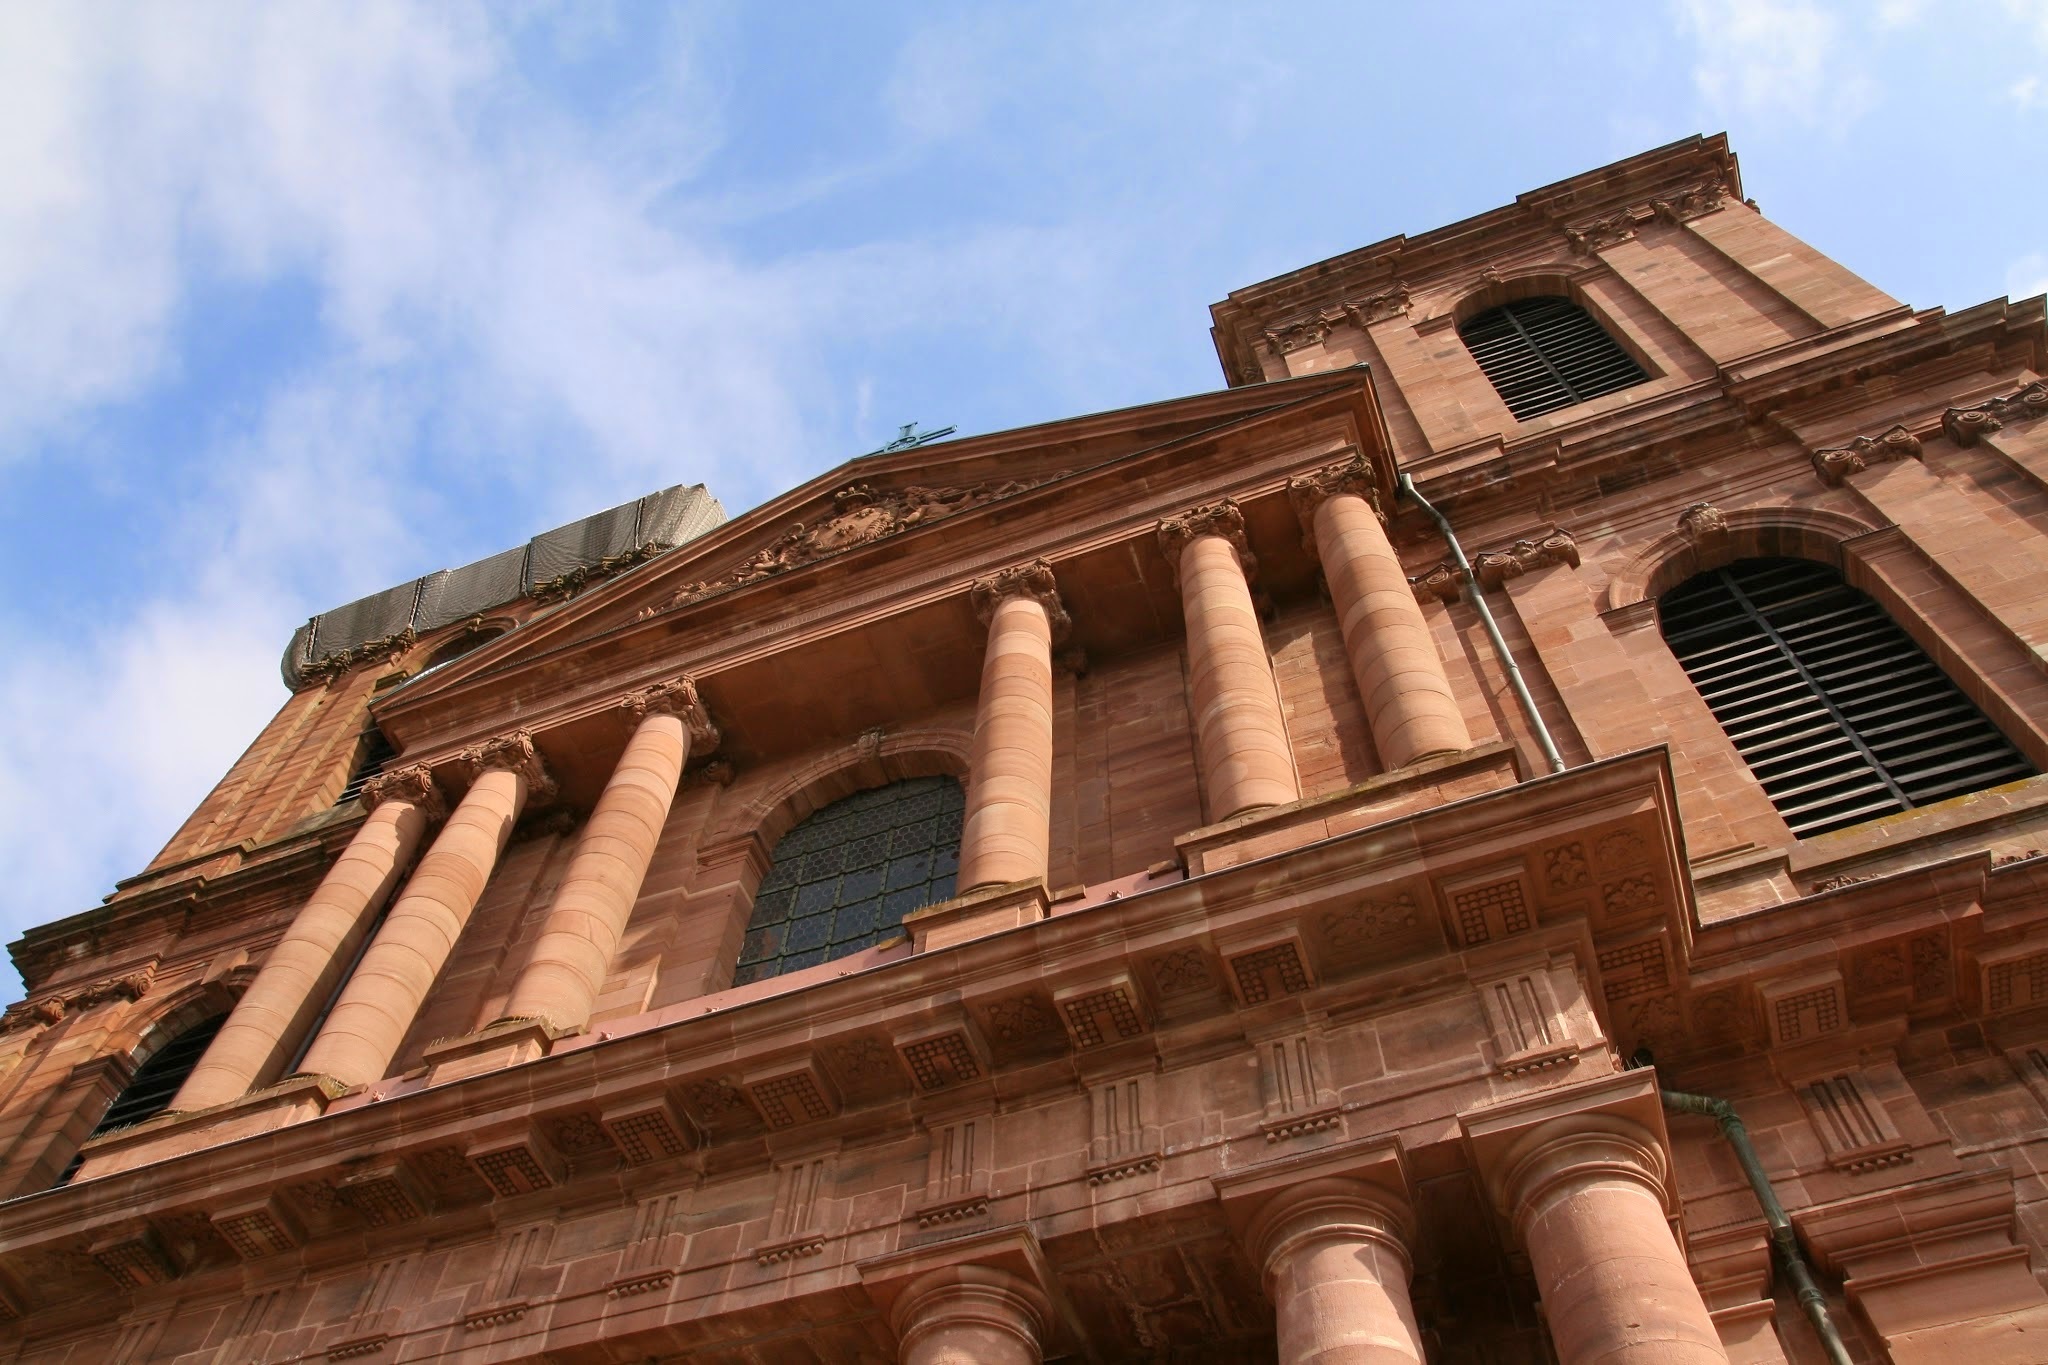
architecture, perspective, roof, building, home, landmark, facade, church, place of worship, sunny, temple, ruins, historically, columnar, ancient rome, ancient history, human settlement, ancient roman architecture, sandstone building